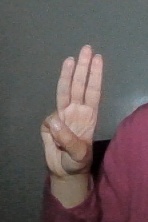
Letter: thaa